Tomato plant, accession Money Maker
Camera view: vertical (180 deg); turntable rotation: 0 degrees
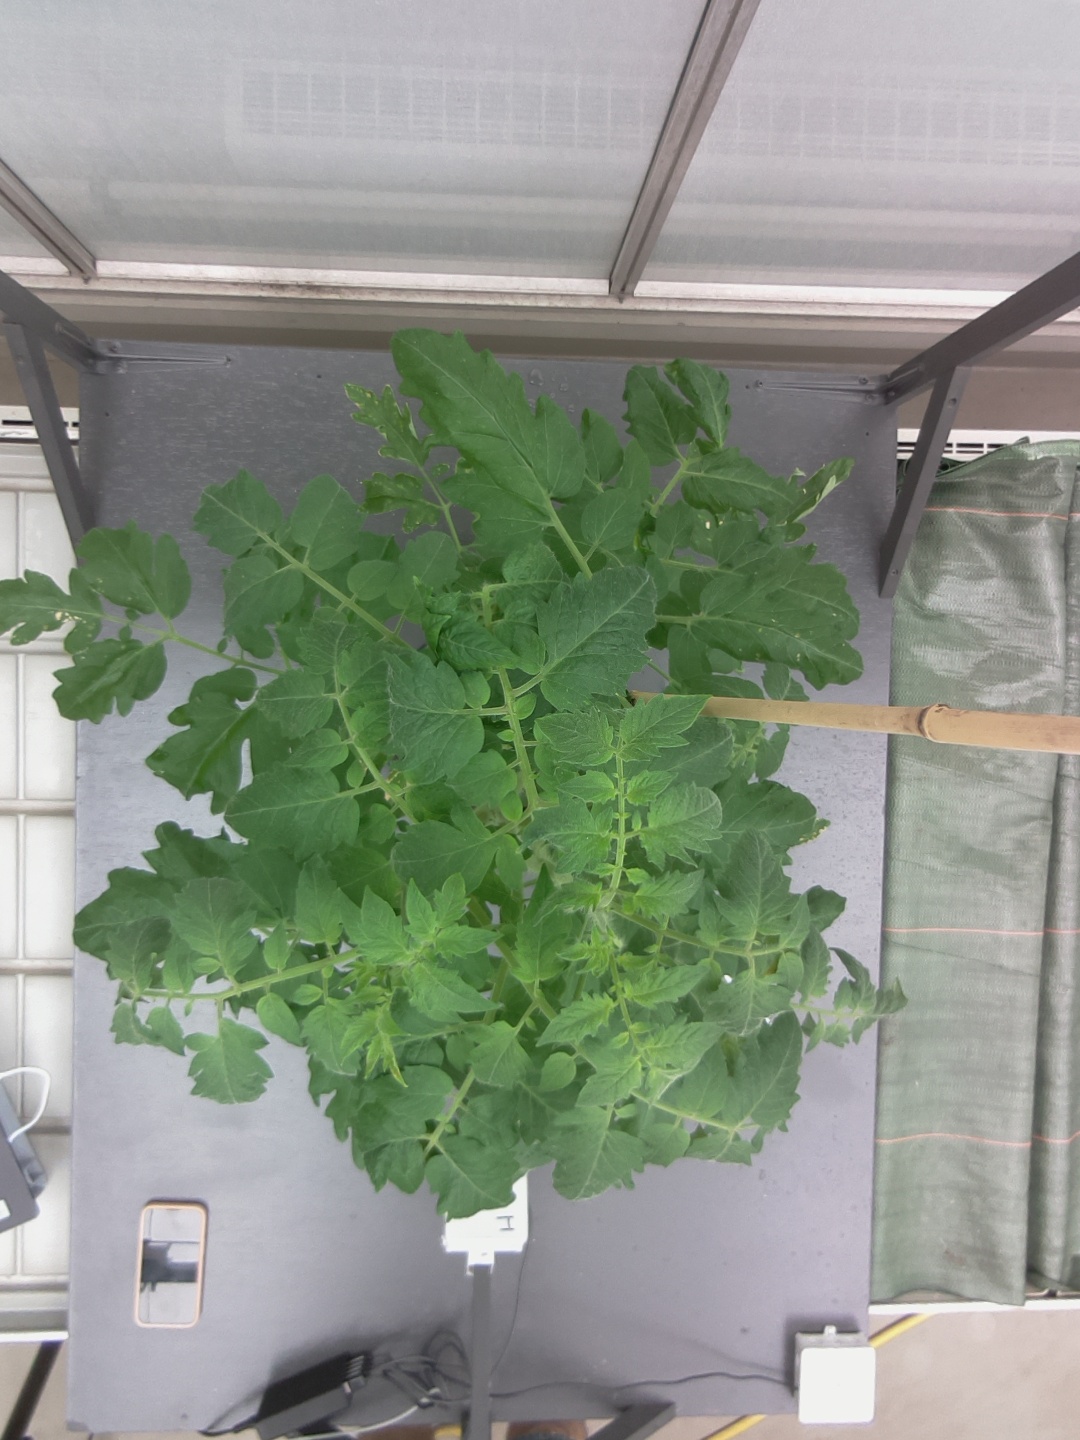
BBCH growth stage 27: 70%-80% Side shoots formed